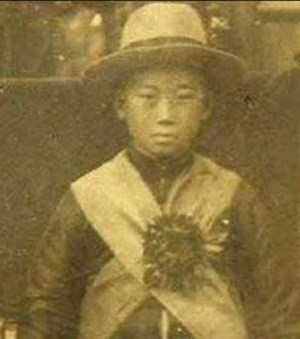
Hong Tianguifu, est le fils de Hong Xiuquan - qui dirigea la révolte des Taiping dans la Chine du milieu du XIXᵉ siècle - et de son épouse Lai Shi.